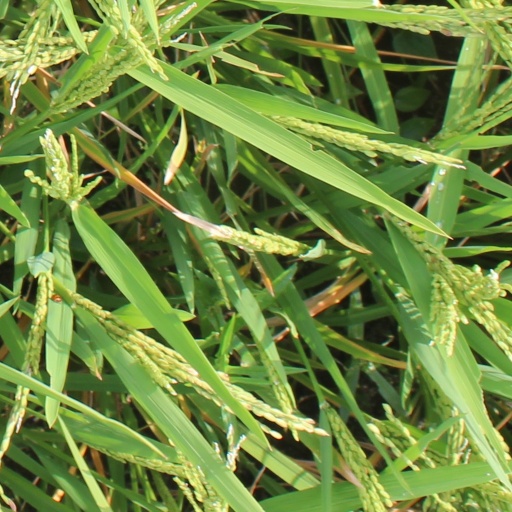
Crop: rice